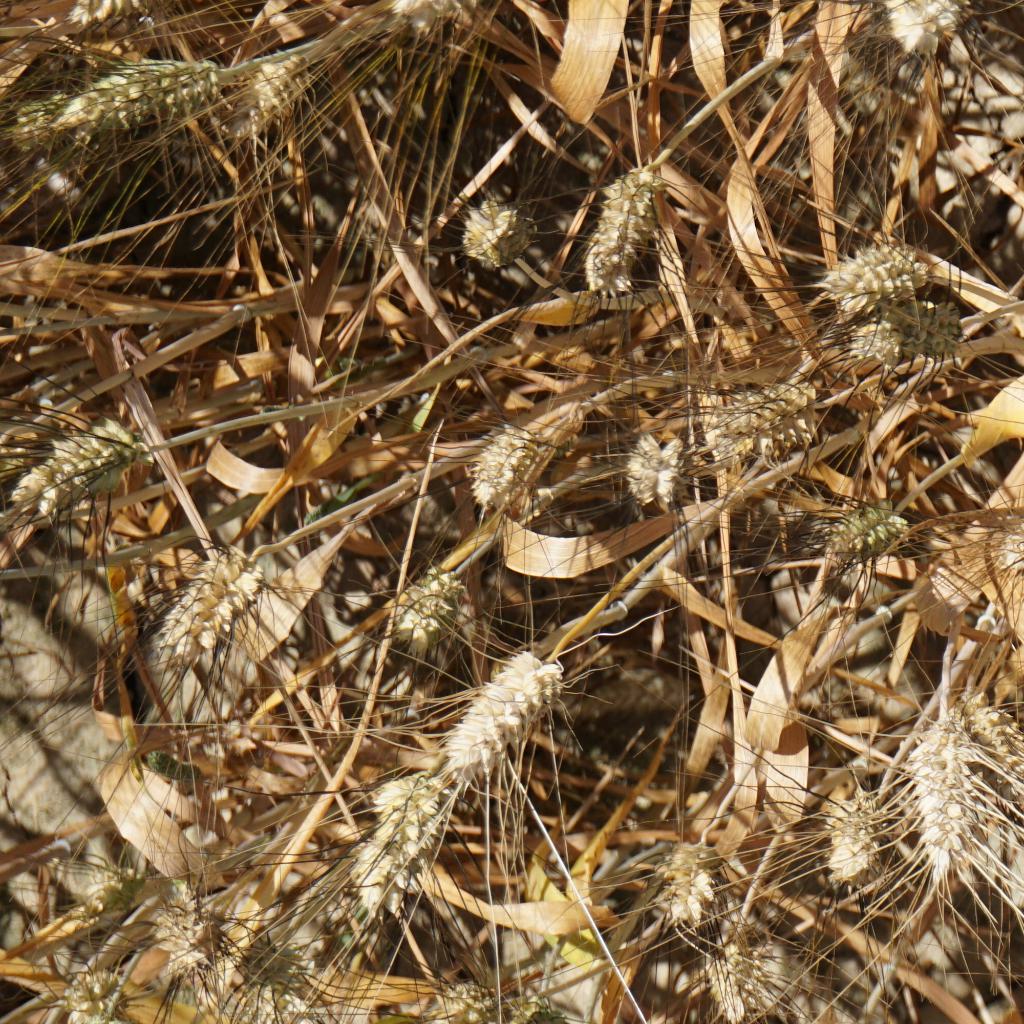
Country: France
Location: Gréoux
Wheat development stage: Filling - Ripening